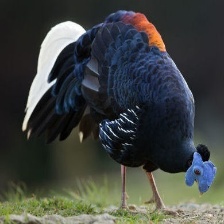
Species: CRESTED FIREBACK
Scientific name: LOPHURA IGNITA